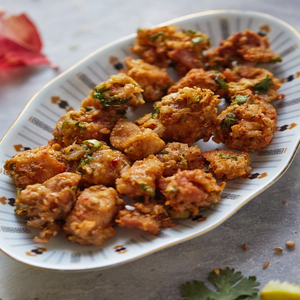
Dish: pakora